The Disasters of War

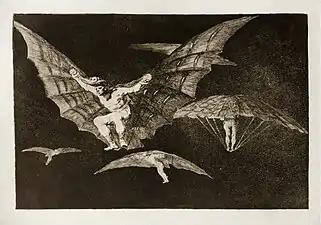
Four or five men fly with contraptions resembling bat's wings attached to their arms.

The Bermúdez set is considered "uniquely important ... because it shows the series as Goya must have intended to publish it, and the way he intended the plates to be printed". There is therefore a distinction between the published edition of 1863, with 80 plates, and the full series in the album, which contains 82 (ignoring the three small "Prisioneros"). The Bermúdez album was borrowed by the Academy for the 1863 edition. The original titles or captions were etched onto the plates, even with Goya's spelling mistakes. One title was changed, one plate had work added and, unlike the proofs, the printing was carried out selectively not wiping ink from areas of the surface of the plates, producing "surface tone", in accordance with mid-century taste.